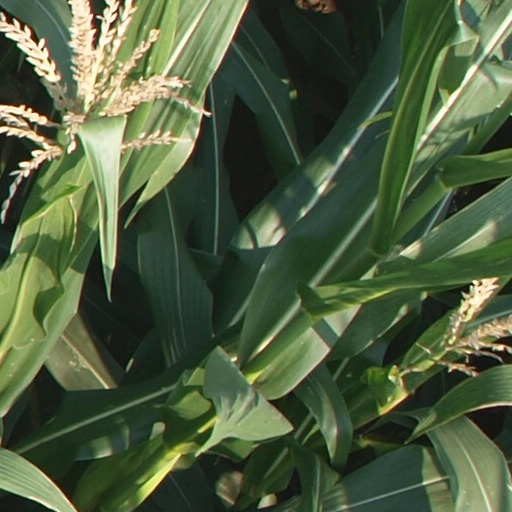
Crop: maize; corn